Elizabeth Underwood

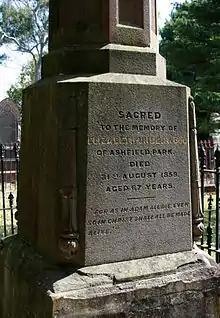
Elizabeth Underwood's gravestone in the cemetery at St John's Ashfield

Elizabeth Underwood (Harris, Lang) (1794 31 August 1858) in Norfolk Island, New South Wales, Australia, was a pioneering Australian land owner who founded the village (now a suburb) of Ashfield, New South Wales.